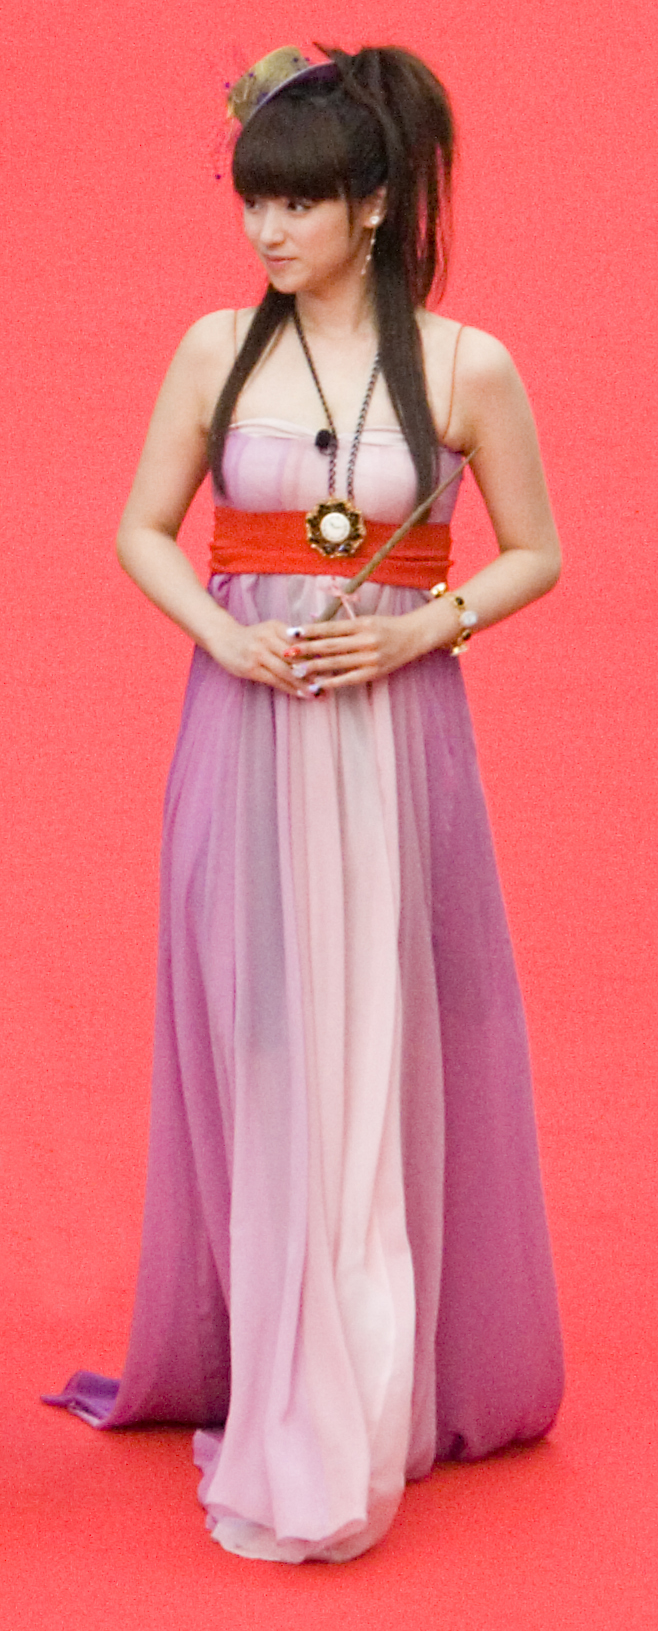
เคียวโกะ ฟูกาดะ

|image = Kyoko Fukada - red carpet at Harry Potter 2007 Tokyo.jpg
|name = เคียวโกะ ฟูกาดะ
| native_name = 深田 恭子
| birth_place = เขตคิตะ (โตเกียว)|เขตคิตะ โตเกียว
| education = โรงเรียนมัธยมศึกษาตอนปลายโฮริโกชิ
|agent = โฮริโปร
|occupation = นักแสดง, นักร้อง
| yearsactive = 1996–ปัจจุบัน
เคียวโกะ ฟูกาดะ (;เกิด 2 พฤศจิกายน พ.ศ. 2525) เป็นนักแสดงและนักร้องชาวญี่ปุ่น สังกัดค่ายโฮริโปร เริ่มมีชื่อเสียงโด่งดังจากการรับบท "โมโมโกะ รีวงาซากิ" จากภาพยนตร์เรื่อง "คามิกาเซ่ เกิลส์ สาวเฮี้ยวเฟี้ยวแสบ" ( พ.ศ. 2547) ซึ่งทำให้เธอได้รับรางวัลนักแสดงหญิงยอดเยี่ยมจากเทศกาลภาพยนตร์โยโกฮามะชื่อเล่นว่า ฟุคะเคียวน์ (深キョン) สูง 163 ซม. กรุ๊ปเลือดโอ มีความสามารถในการเล่น เปียโน แคริเน็ท และว่ายน้ำ มีผลงานการแสดงมาแล้วหลายเรื่อง มีผลงานเป็นที่รู้จักในประเทศไทยคือ อยู่เพื่อรัก (Precious time ), สู้อีกนิด พิชิตฝัน (I want to be Happy) และ จู่ ๆ หนูก็เป็นสายลับ (Remote)

เคียวโกะ ฟูกาดะ ชนะการประกวด Talent scout caravan grandprix # 21 เมื่อเดือนตุลาคม พ.ศ. 2539 และมีละครเรื่องแรกคือ Five ในปี 2540 และละคร นักข่าวสาวเหล็ก (News no onna)
== ผลงาน ==
===การแสดงละคร===
* Second Lov
* Tokyo Airport ~Tôkyô Kûkô Kansei Hoanbu~ (2012)
* Tairano Kiyomori (2012)
* Sengyou Shufu Tantei ~Watashi wa Shadow (2011)
* Natsu no Koi wa Nijiiro ni Kagayaku (2010)
* Genya (2010)
* Second Virgin (2010)
* Massugu na Otoko (2010)
* Karei naru Spy (NTV, 2009)
* Kurobe no Taiyo (Fuji TV, 2009)
* Tenchijin (NHK, 2009)
* Gakko ja Oshierarenai! (NTV, 2008)
* Mirai Koshi Meguru (TV Asahi, 2008)
* Galileo (Fuji TV, 2007, ep7)
* Aoi Hitomi to Nuage (WOWOW, 2007)
* Ikiru (TV Asahi, 2007)
* Kimi ga Kureta Natsu (NTV, 2007)
* Yama Onna Kabe Onna (Fuji TV, 2007)
* Watashi no Atama no Naka no Keshigomu (NTV, 2007)
* Fugoh Keiji 2 (TV Asahi, 2006)
* Akai Kiseki (TBS, 2006)
* Umeko (TBS, 2005)
* Shiawase ni Naritai! (TBS, 2005)
* Fugoh Keiji (TV Asahi, 2005)
* Tokugawa Tsunayoshi - Inu to Yobareta Otoko (Fuji TV, 2004)
* Xmas Nante Daikirai (NTV, 2004)
* Minami-kun no Koibito 2004 (TV Asahi, 2004)
* Nouka no Yome ni Naritai (NHK, 2004)
* Kanojo ga Shinjyatta (NTV, 2004)
* Futari (NTV, 2003)
* Hakoiri Musume (KTV, 2003)
* Otousan (TBS, 2002)
* Remote (NTV, 2002)
* Yonimo Kimyona Monogatari Saiyou Shiken (Fuji TV, 2002)
* First Love (TBS, 2002)
* Friends (TBS, 2002)
* Fighting Girl (Fuji TV, 2001)
* Yonimo Kimyona Monogatari Tomodachi Toroku (Fuji TV, 2001)
* Strawberry on the Shortcake (TBS, 2001)
* Food Fight (NTV, 2000)
* Imagine (Fuji TV, 2000)
* Soshite, Tomodachi (TV Asahi, 2000)
* Tengoku no Kiss (TV Asahi, 1999)
* To Heart (TBS, 1999)
* Oni no Sumika (Fuji TV, 1999)
* Kamisama Mou Sukoshi Dake (Fuji TV, 1998)
* News no Onna (Fuji TV, 1998)
* Sore Ga Kotae Da! (Fuji TV, 1997)
* Five (NTV, 1997)
*ขโมยหัวใจยัยลูกสาวจอมโจร (PPTV36, 2564 พุธ-พฤหัส 21:30 รับบท ฮานะ) Daughter of Lupin (2019-2020)
*
*
*
*
===เพลงประกอบละคร===
* Kirameki no Shunkan, Imagine (2000)
* Dear..., Soshite, tomodachi (2000)
===ภาพยนตร์===
* Joker Game (2015)
* The Great Shu Ra Ra Boom (2014)
* Samurai Hustle (2014)
* Roommate (2013)
* Wild 7 (2011)
* Renai Gikyoku: Watashi to Koi ni Ochite Kudasai (2010)
* Ururu no Mori no Monogatari (2009)
* Yatterman (2009)
* Inugamike no Ichizoku (2006)
* Tenshi (2006)
* Kamikaze Girls (2004)
* Tokyo Zance (2004)
* Like Asura (2003)
* Onmyoji 2 (2003)
* Dolls (2002)
* Shisha no Gakuensai (2000)
* Ring 2 (1999)
* Shinjuku Boy Detectives (1998)
===โฆษณา===
* Rohto Seiyaku
* Marushou
* Blood Bank (คู่กับ Yamada Takayuki) (2000)
===รางวัล===
* 35th Television Drama Academy Awards: Best Outfit (Remote)
* 30th Television Drama Academy Awards: Best Outfit (Fighting Girl)
* 22th Television Drama Academy Awards: Best Supporting Actress (To Heart)
* 18th Television Drama Academy Awards: Best Supporting Actress (Kamisama Mou Sukoshi Dake)
== อ้างอิง ==
== แหล่งข้อมูลอื่น ==
* เว็บคลับของ เคียวโกะ ฟูกาดะ
หมวดหมู่:นักแสดงหญิงชาวญี่ปุ่น
หมวดหมู่:นักร้องหญิงญี่ปุ่น
หมวดหมู่:นักแสดงเด็กชาวญี่ปุ่น
หมวดหมู่:บุคคลจากโตเกียว